List of Game of Thrones characters

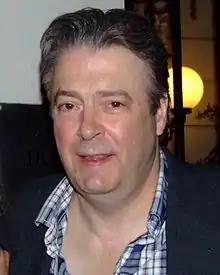
Roger Allam

is the Lord Commander of the Kingsguard and member of the Small Council. Known as "Barristan the Bold", he is considered one of the most famous knights of the Seven Kingdoms. Ned has a tremendous respect for Barristan as he remained loyal to protect the Mad King, Aerys II. He sustained injuries at the Trident which prevented Selmy from taking place in the final battles of the war which ultimately led to his survival and pardon. When Ned attempts to arrest Cersei and Joffrey, he informs Ser Barristan of Robert's will and tells his men not to harm him. After Joffrey becomes King and has Ned arrested, Cersei and Joffrey force Ser Barristan into retirement despite the Kingsguard being meant to serve for life, and much to his anger, his position of Commander is to be given to Jaime. His honor insulted, Ser Barristan refuses their offer of a castle and servants in recognition of his service and leaves King's Landing. Ser Barristan returns in season 3 where he offers his service to Daenerys as a member of her Queensguard to redeem himself for failing her family. He and Ser Jorah Mormont tend to conflict over what actions Daenerys should use with the former preferring honorable choices while the latter preferring pragmatic choices. Barristan later discovers that Jorah's original purpose was to spy on Daenerys for Robert and Lord Varys, and informs Daenerys, fearing for her safety and leading her to exile Jorah from Meereen on threat of execution. When a resistance movement, the Sons of the Harpy, openly hostile to Daenerys's conquest and politics, arise, Barristan advises the Queen to remain just with her enemies and tells of her own father's crimes and cruel attitude which led to his downfall. He eventually sustains mortal injuries in a fight with a group of Sons of the Harpy alongside Grey Worm even though he managed to slay most of them with prowess. He is mourned by Daenerys as she considered him a loyal friend and his death causes her to retaliate on the Great Masters.